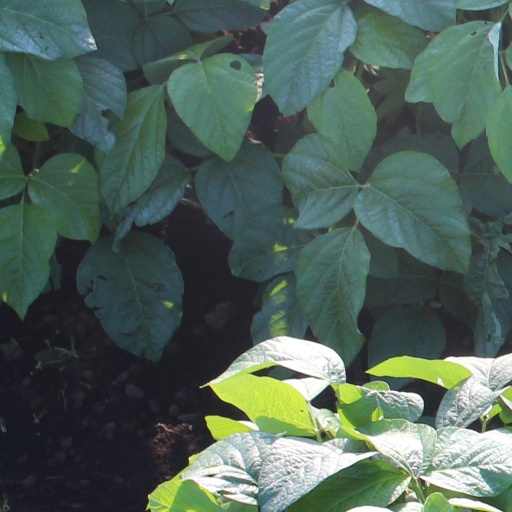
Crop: soybean